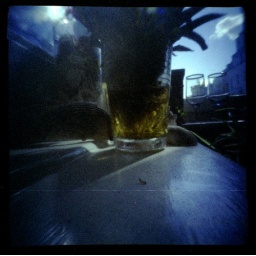
tiny pineapple plant in winter garden